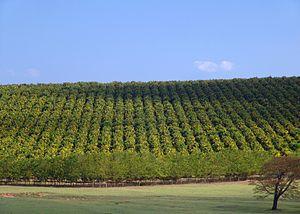
L'orange ou orange douce est le fruit de l'oranger de la famille des Rutacées. Comme pour tous les agrumes, il s'agit d'une forme particulière de baie appelée hespéride. Il existe plusieurs variétés d’oranges classées en quatre groupes variétaux.